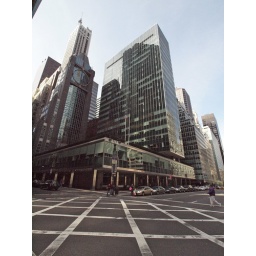
Built in 1951-2, it is the pioneer glass curtain wall skyscraper in Manhattan.